Niels Hansen (German footballer)

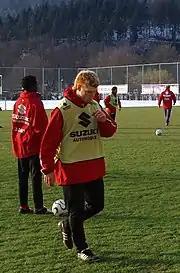
Hansen in 2006

Niels Hansen (born 25 July 1983) is a German former professional footballer who played as a midfielder.